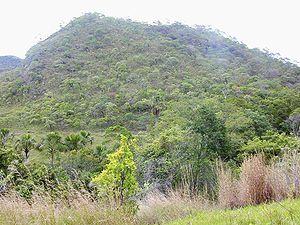
Cerrado dans la région de Pirenópolis (Goiás) עברית: צמחיה בסראדו בברזיל
La savane est une formation végétale propre aux régions chaudes à longue saison sèche et dominée par les plantes herbacées de la famille des Poacées. Elle est plus ou moins parsemée d'arbres ou d'arbustes. Selon la densité des espèces, on parle de « savane herbeuse », de « savane arbustive », de « savane arborée », de « savane boisée », puis de forêt claire, la transition se faisant en général de manière progressive.
Le Cerrado est une région de savane que l'on rencontre en Amérique du Sud, principalement au Brésil. Le cœur de cette savane s'étend sur 1,5 million de km², ou 2 millions de km² en comptant les aires limitrophes. Il représente 22 % de la superficie du Brésil et déborde sur les régions limitrophes du Paraguay et de la Bolivie.
Le Brésil, en forme longue la république fédérative du Brésil, est le plus grand État d’Amérique latine. Le Brésil est le cinquième plus grand pays de la planète, derrière la Russie, le Canada, les États-Unis et la Chine. Avec une superficie de 8 514 876 km², le pays couvre près de la moitié du territoire de l'Amérique du Sud, partageant des frontières avec l'Uruguay et l'Argentine au sud, le Paraguay au sud-sud-ouest, la Bolivie à l'ouest-sud-ouest, le Pérou à l'ouest, la Colombie à l'ouest-nord-ouest, le Venezuela au nord-ouest, le Guyana au nord-nord-ouest, le Suriname et la France au nord, soit la plupart des pays du continent sauf le Chili et l'Équateur. Le pays compte une population de 209 millions d'habitants. Ancienne colonie portugaise, le Brésil a pour langue officielle le portugais alors que la plupart des pays d'Amérique latine ont pour langue officielle l'espagnol.
L'environnement au Brésil est l'environnement du pays Brésil. La question de l'environnement du Brésil est hors-norme à plus d'un titre : première zone de biodiversité au monde, la forêt brésilienne joue un rôle important dans le cycle du carbone mondial. La ressource en eau du territoire est exceptionnelle ; elle participe à une production agricole largement excédentaire et exportatrice, mais aussi à la production d'énergie.
Ernesto Djédjé, originaire du pays des Bétés, surnommé le « Gnoantré national », « l'Épervier » ou encore « le Roi du ziglibithy », est un chanteur, poète-fabuliste, danseur, arrangeur et un guitariste ivoirien. Véritable icône en Côte d'Ivoire, il était aussi renommé pour ses performances scéniques notamment ses déhanchés très particuliers. Il a inspiré une bonne partie de la nouvelle génération actuelle de chanteurs africains avec le ziglibithy, style musical et danse dont il est le créateur. C'est ce style musical qui entraînera dans les années 1990 le zouglou puis le coupé-décalé dès 2003, mouvement toujours en vogue.